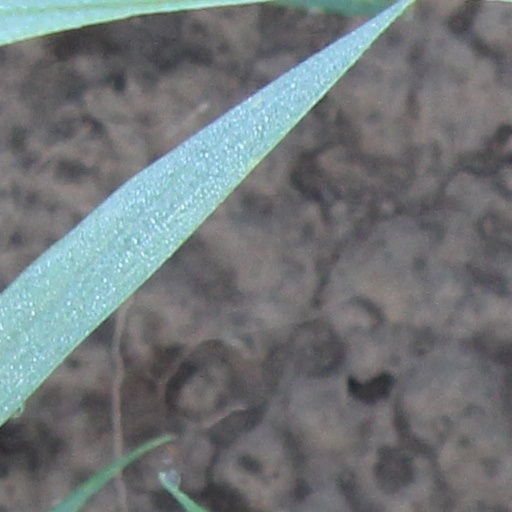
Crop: wheat